Charles Radbourn

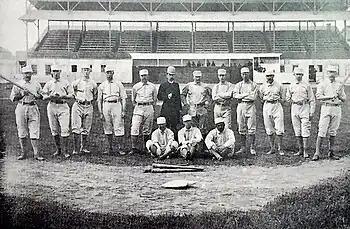
The 1884 Providence Grays. Radbourn is standing at the far left.

When Providence failed to win the pennant in 1883, the franchise was on shaky financial ground. Ownership brought in a new manager, Frank Bancroft, and made it plain: win the pennant or the team would be disbanded.